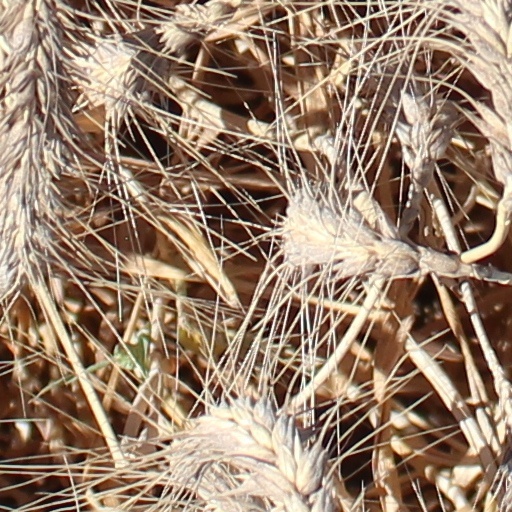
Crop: wheat